Augusta, Georgia

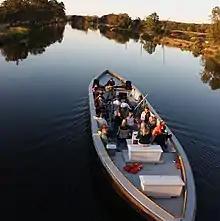
Augusta Canal

Augusta is located along the Georgia/South Carolina border, about east of Atlanta and west of Columbia.